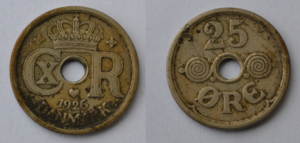
25-øre / Tidligere 25-ører
En 25-øre var en dansk mønt, der fandtes i forskellige versioner fra 1875 til 1. oktober 2008. Det var den mindste gyldige mønt fra 1989, hvor 5- og 10-øremønterne blev afskaffet.